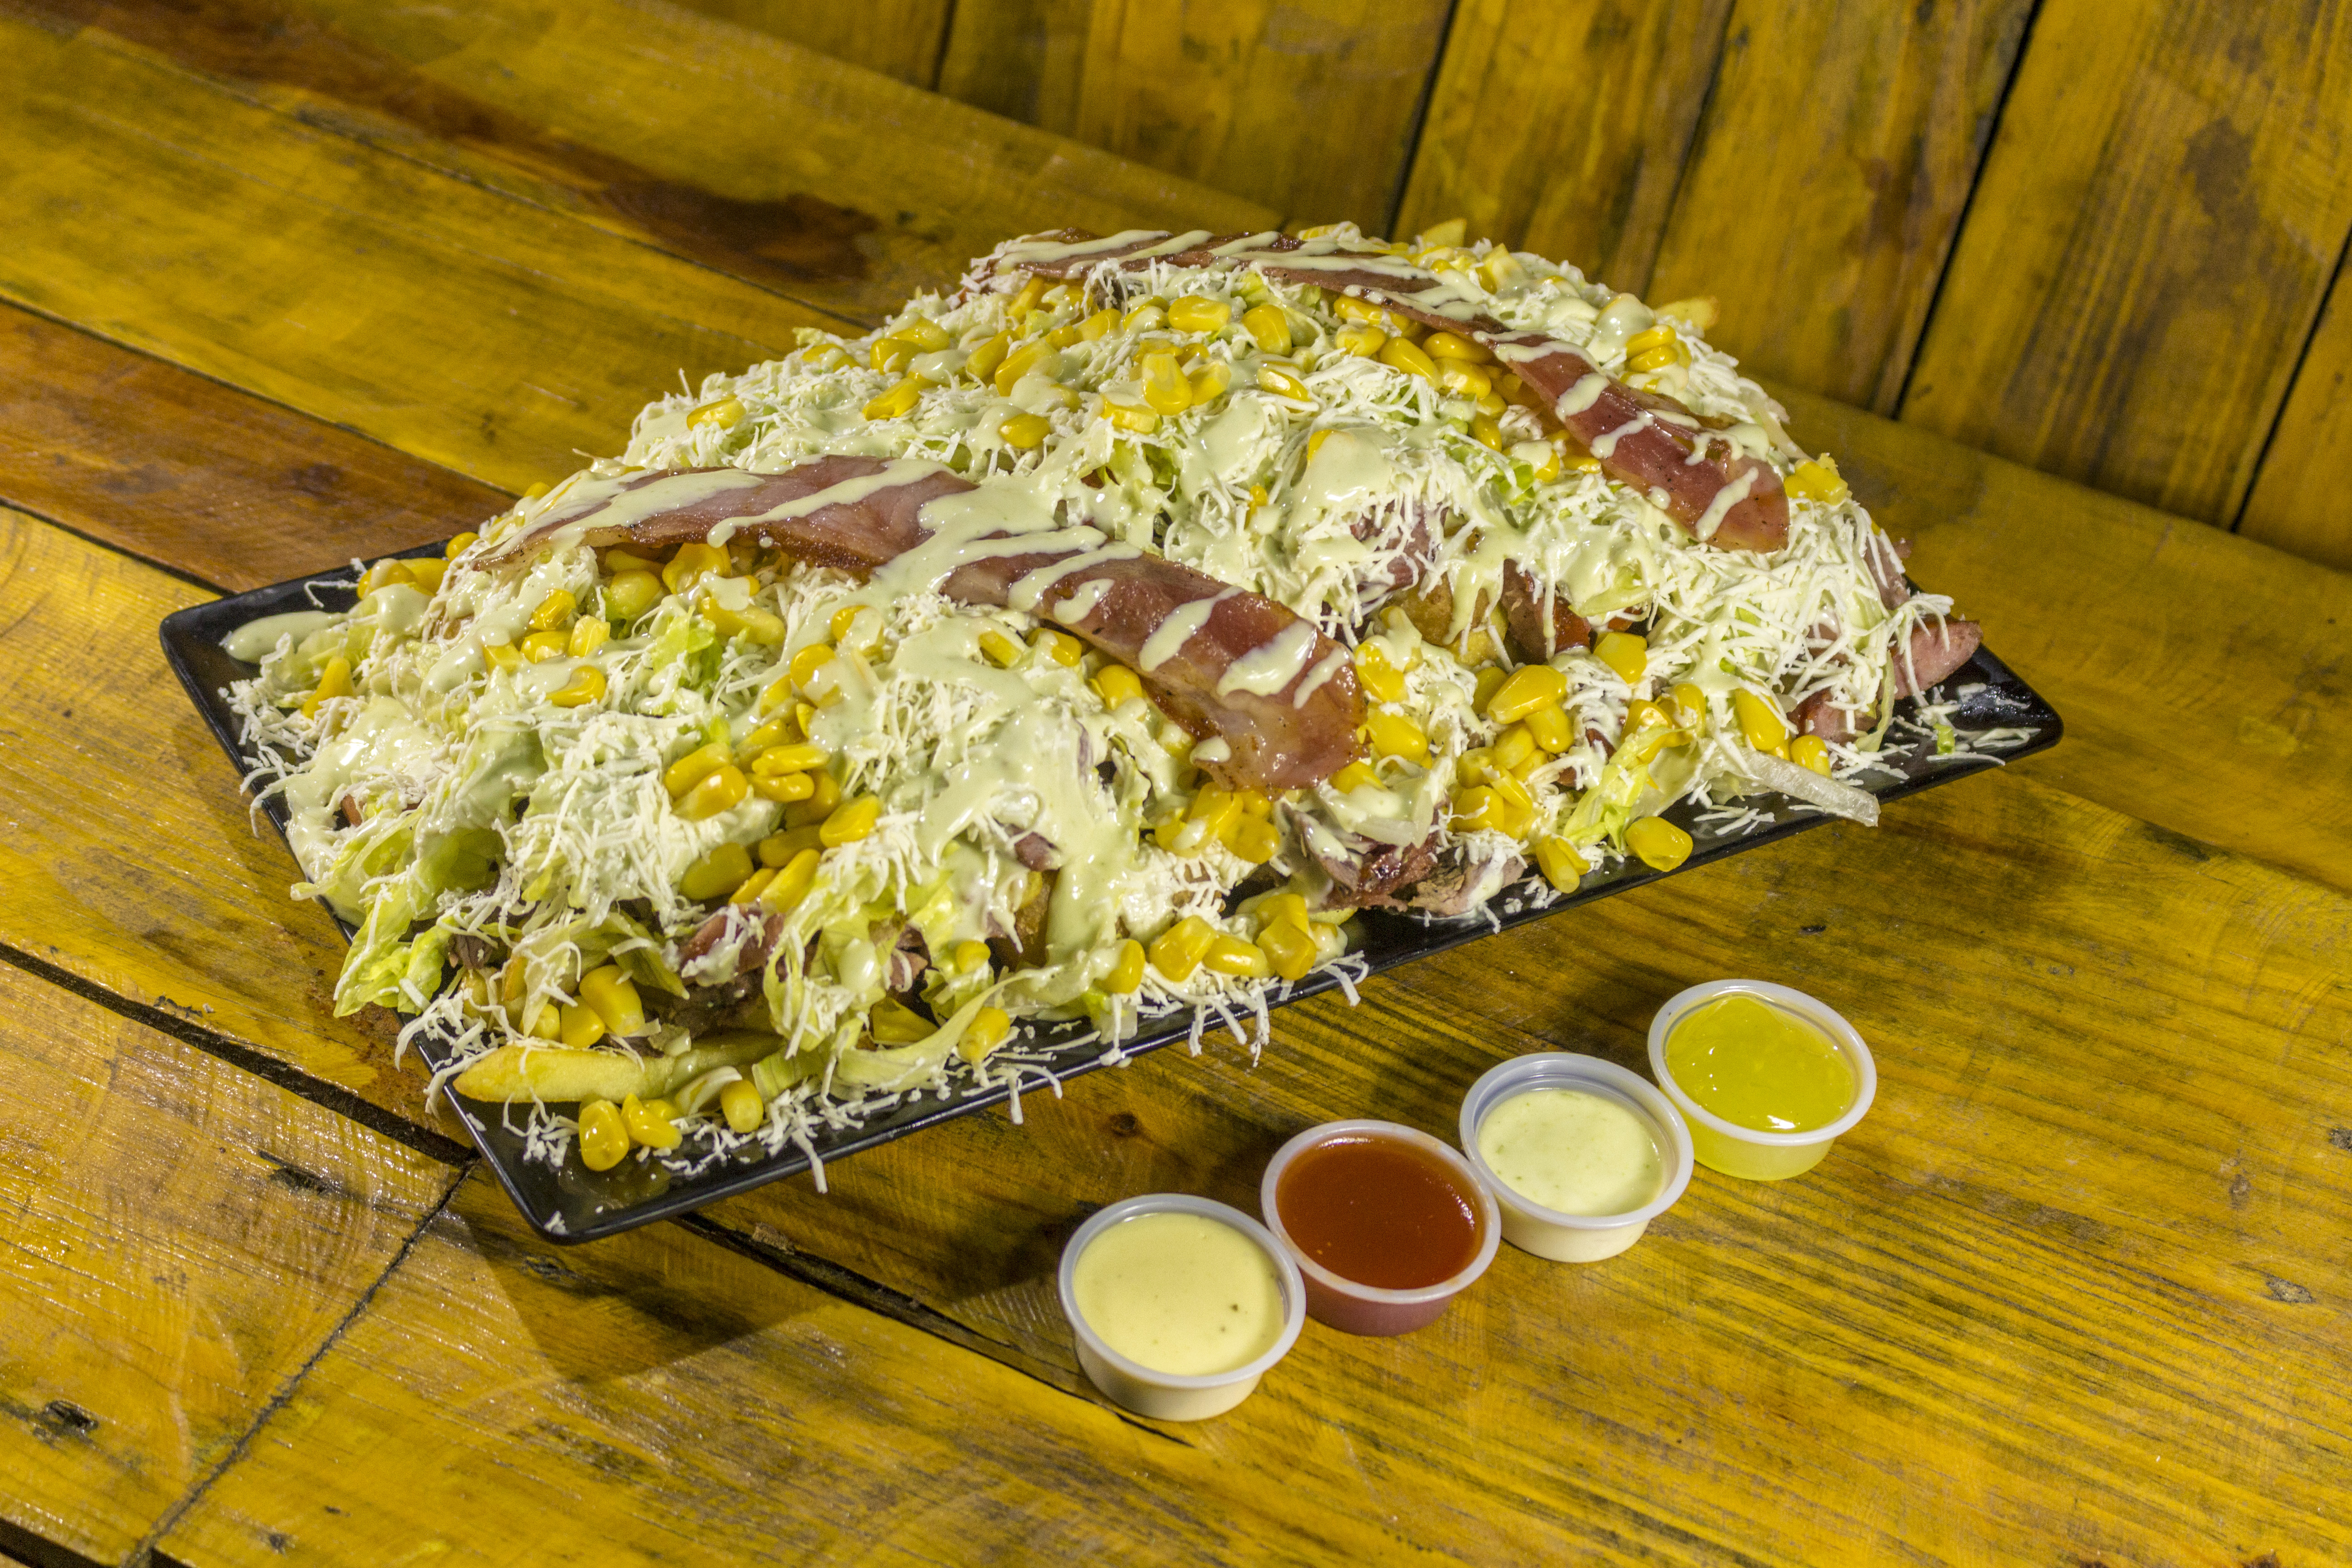
food, dish, cuisine, ingredient, side dish, produce, vegetarian food, perennial plant